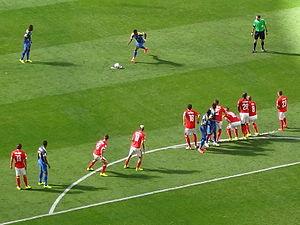
Un spray temporaire est un dispositif mécanique de traçage au sol appliqué sur les terrains de sport et qui, en diffusant une mousse délébile, fournit une délimitation de distances. Cet outil est notamment utilisé au football par les arbitres qui matérialisent avec une ligne droite l’emplacement du mur lors d’un coup franc pour faire respecter les 9,15 mètres réglementaires, et un arc de cercle devant le tireur de coup franc pour l'empêcher de rapprocher le ballon de la cage de but.